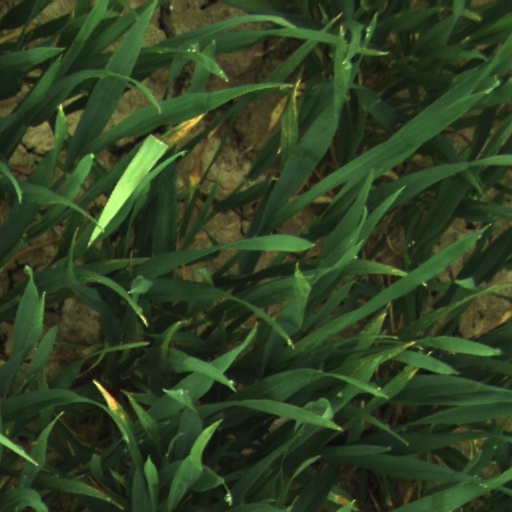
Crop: wheat